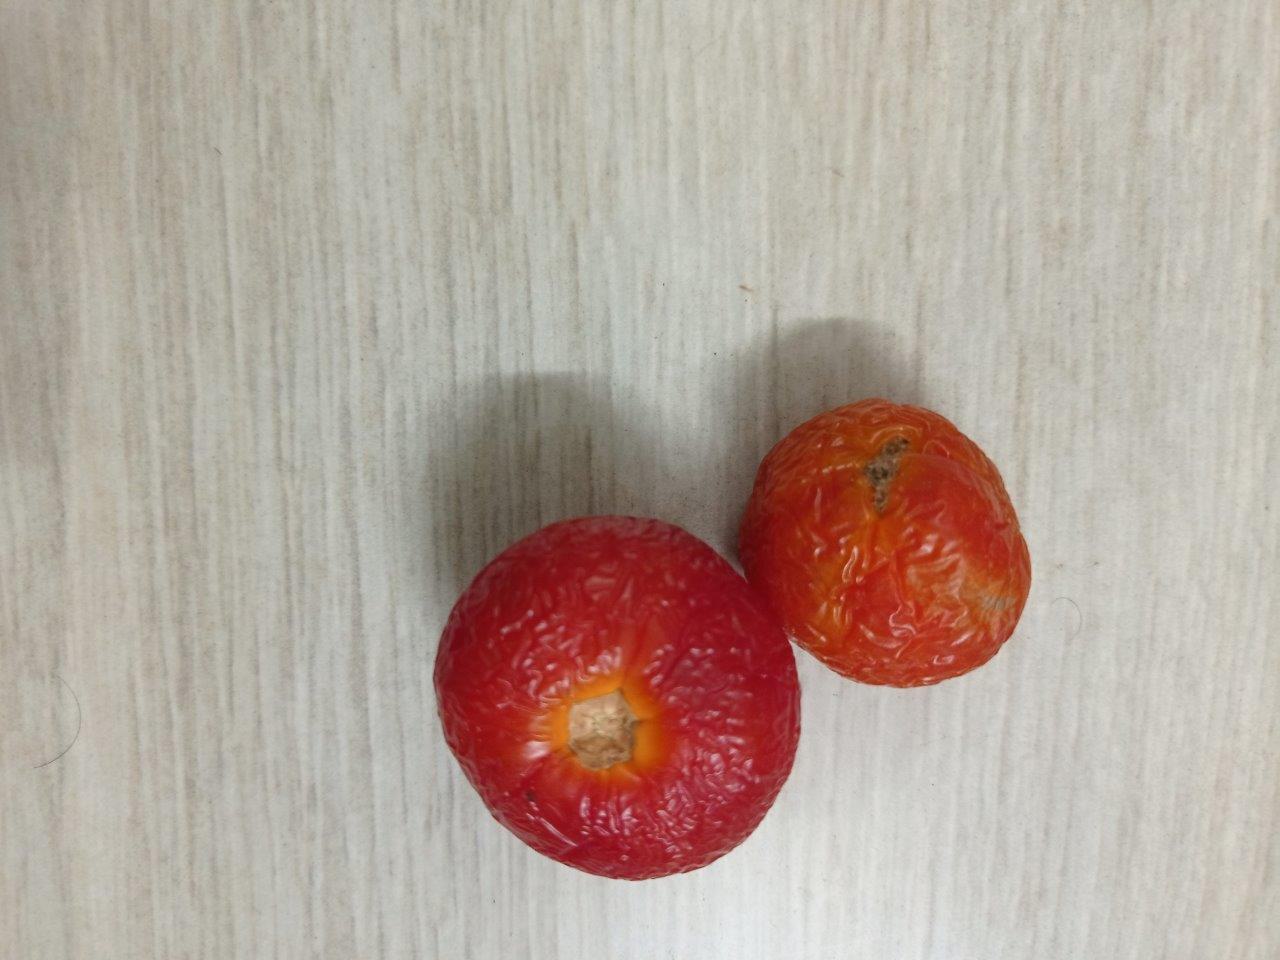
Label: Rotten